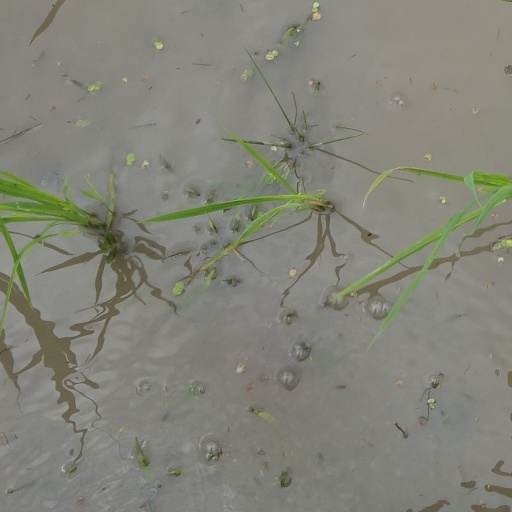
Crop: rice